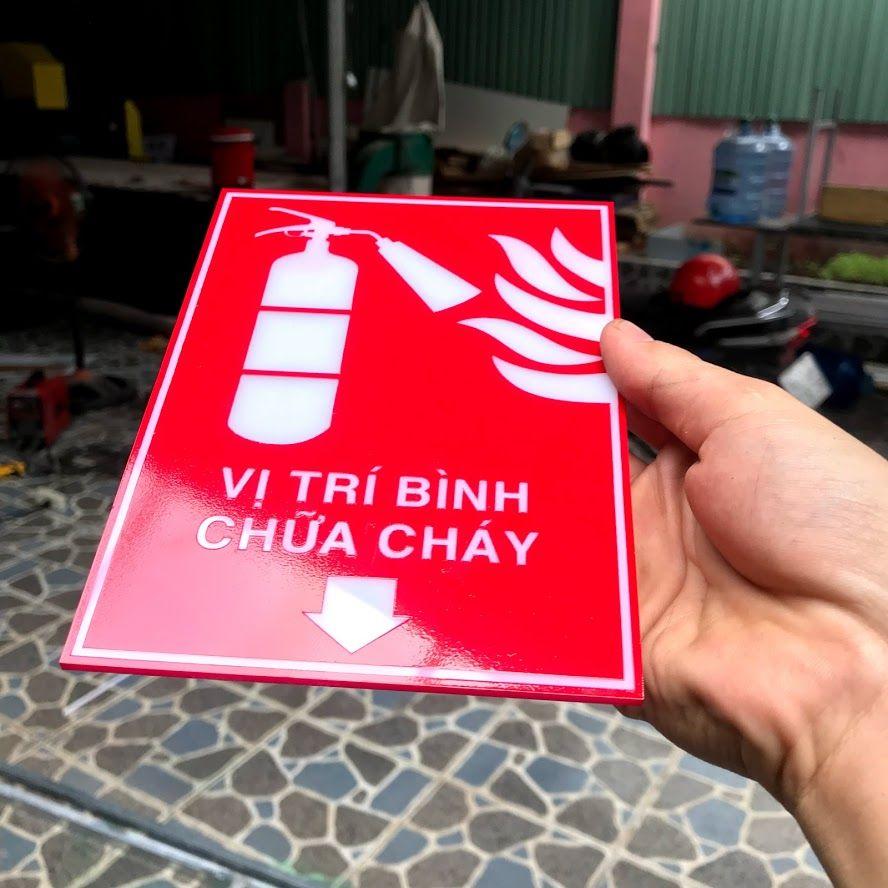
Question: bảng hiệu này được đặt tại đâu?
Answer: bảng hiệu này được đặt trên bình chữa cháy